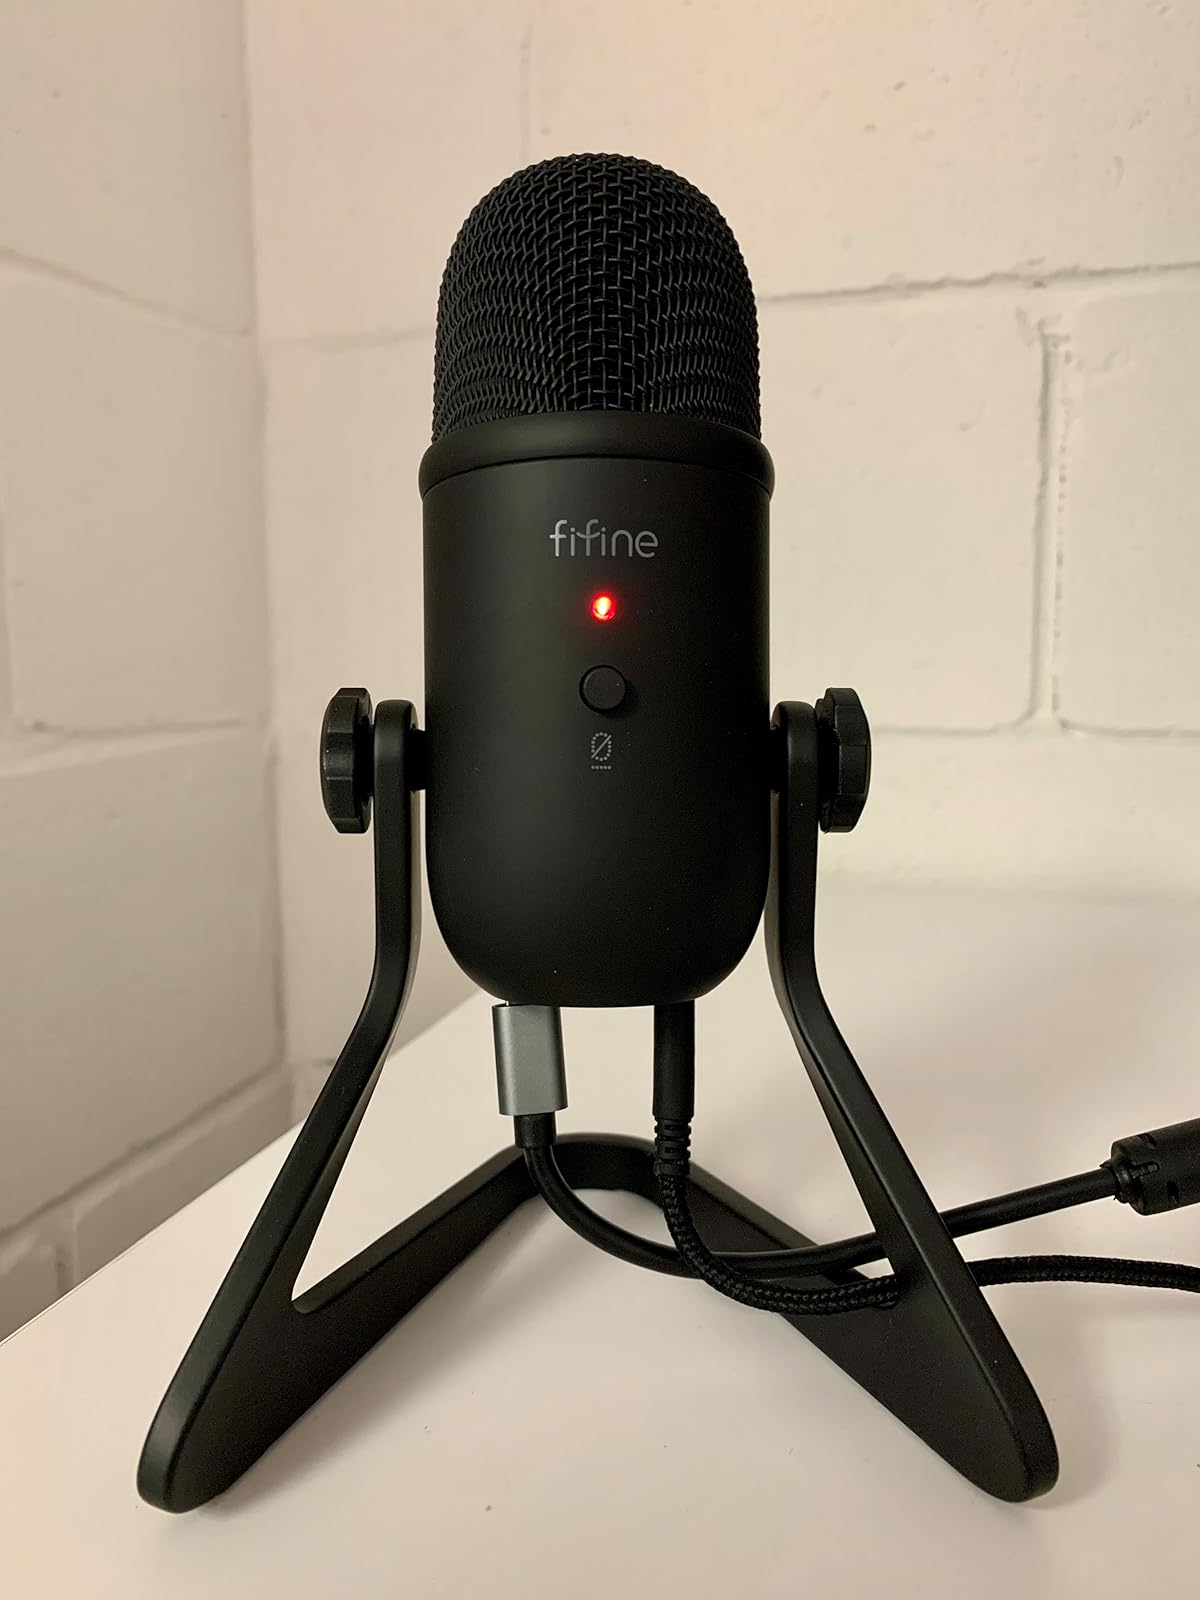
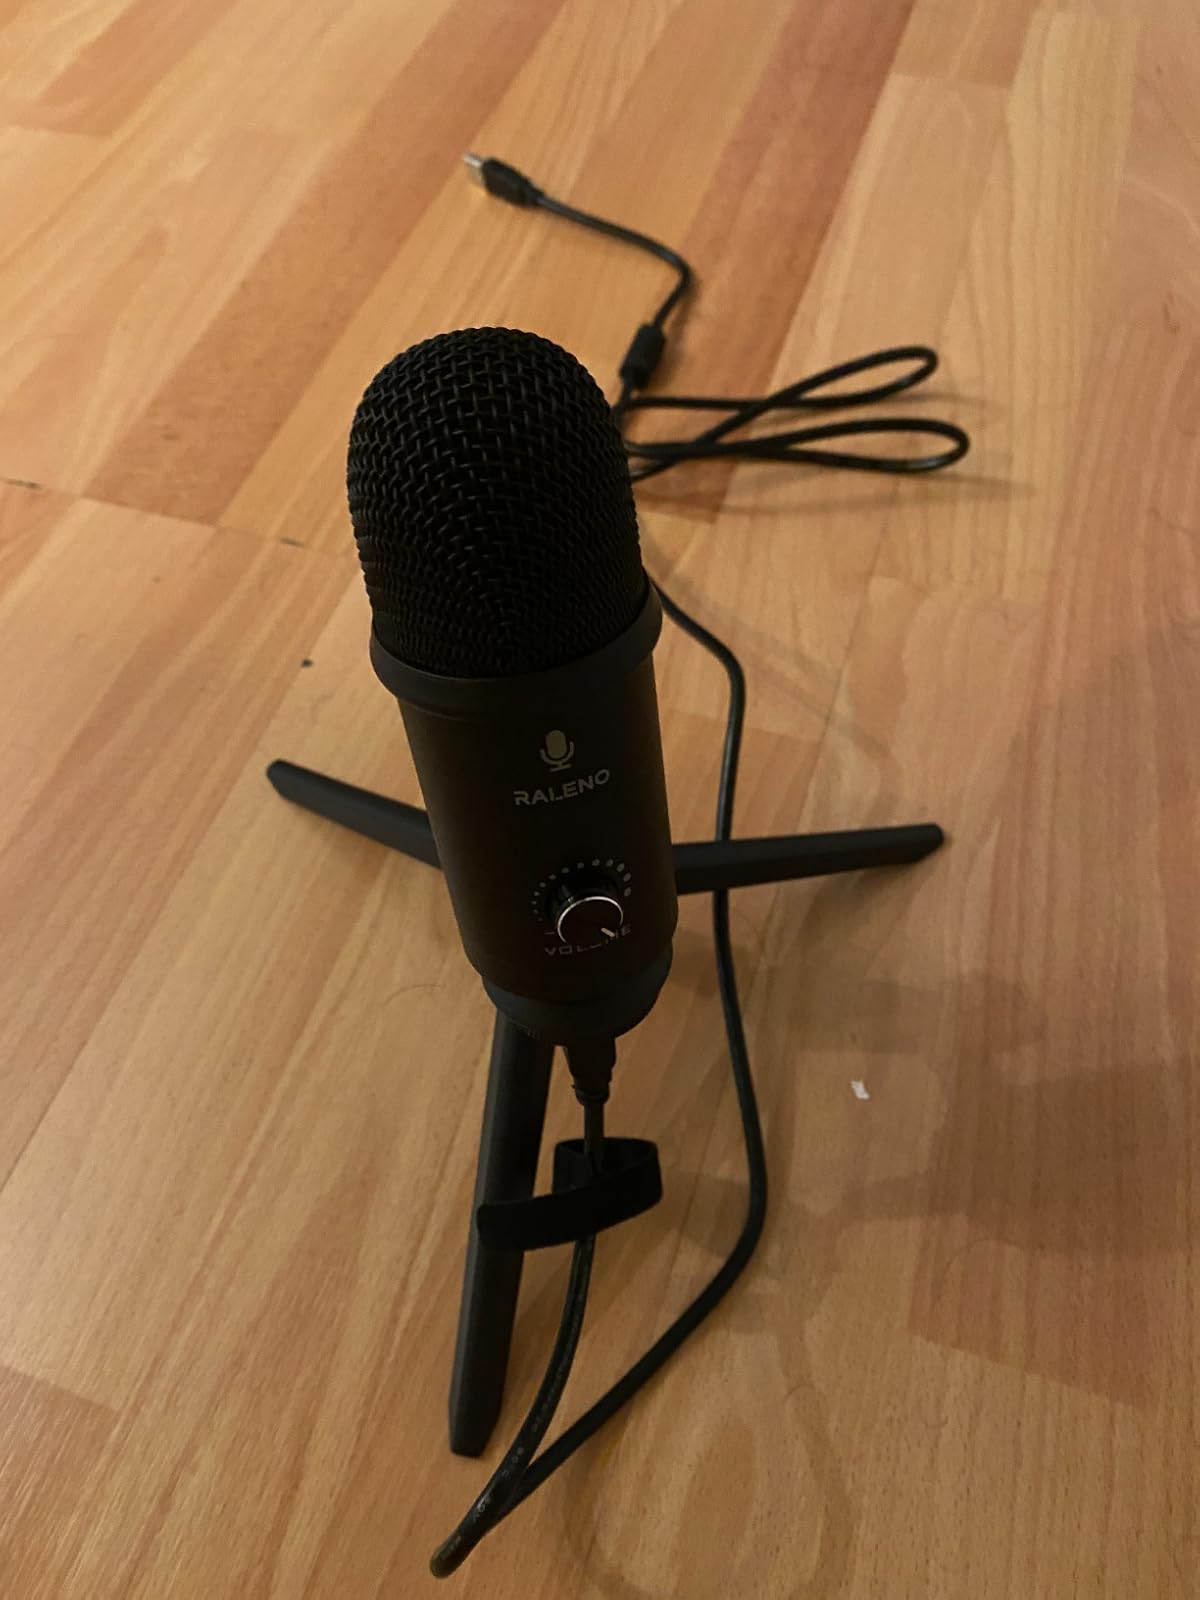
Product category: microphone
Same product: no